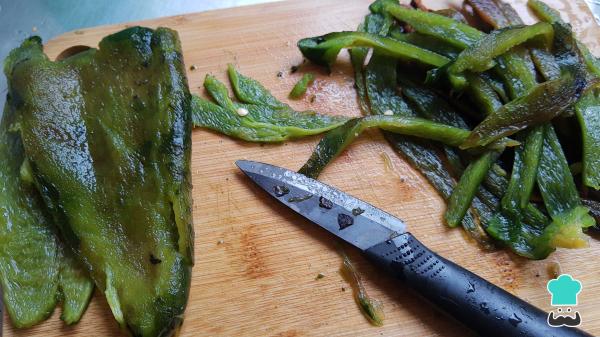
Prepara el relleno de rajas y asa los chiles poblanos. Cuando estén completamente asados, límpialos bien, retira el tallo, las venas y las semillas, luego corta en julianas.